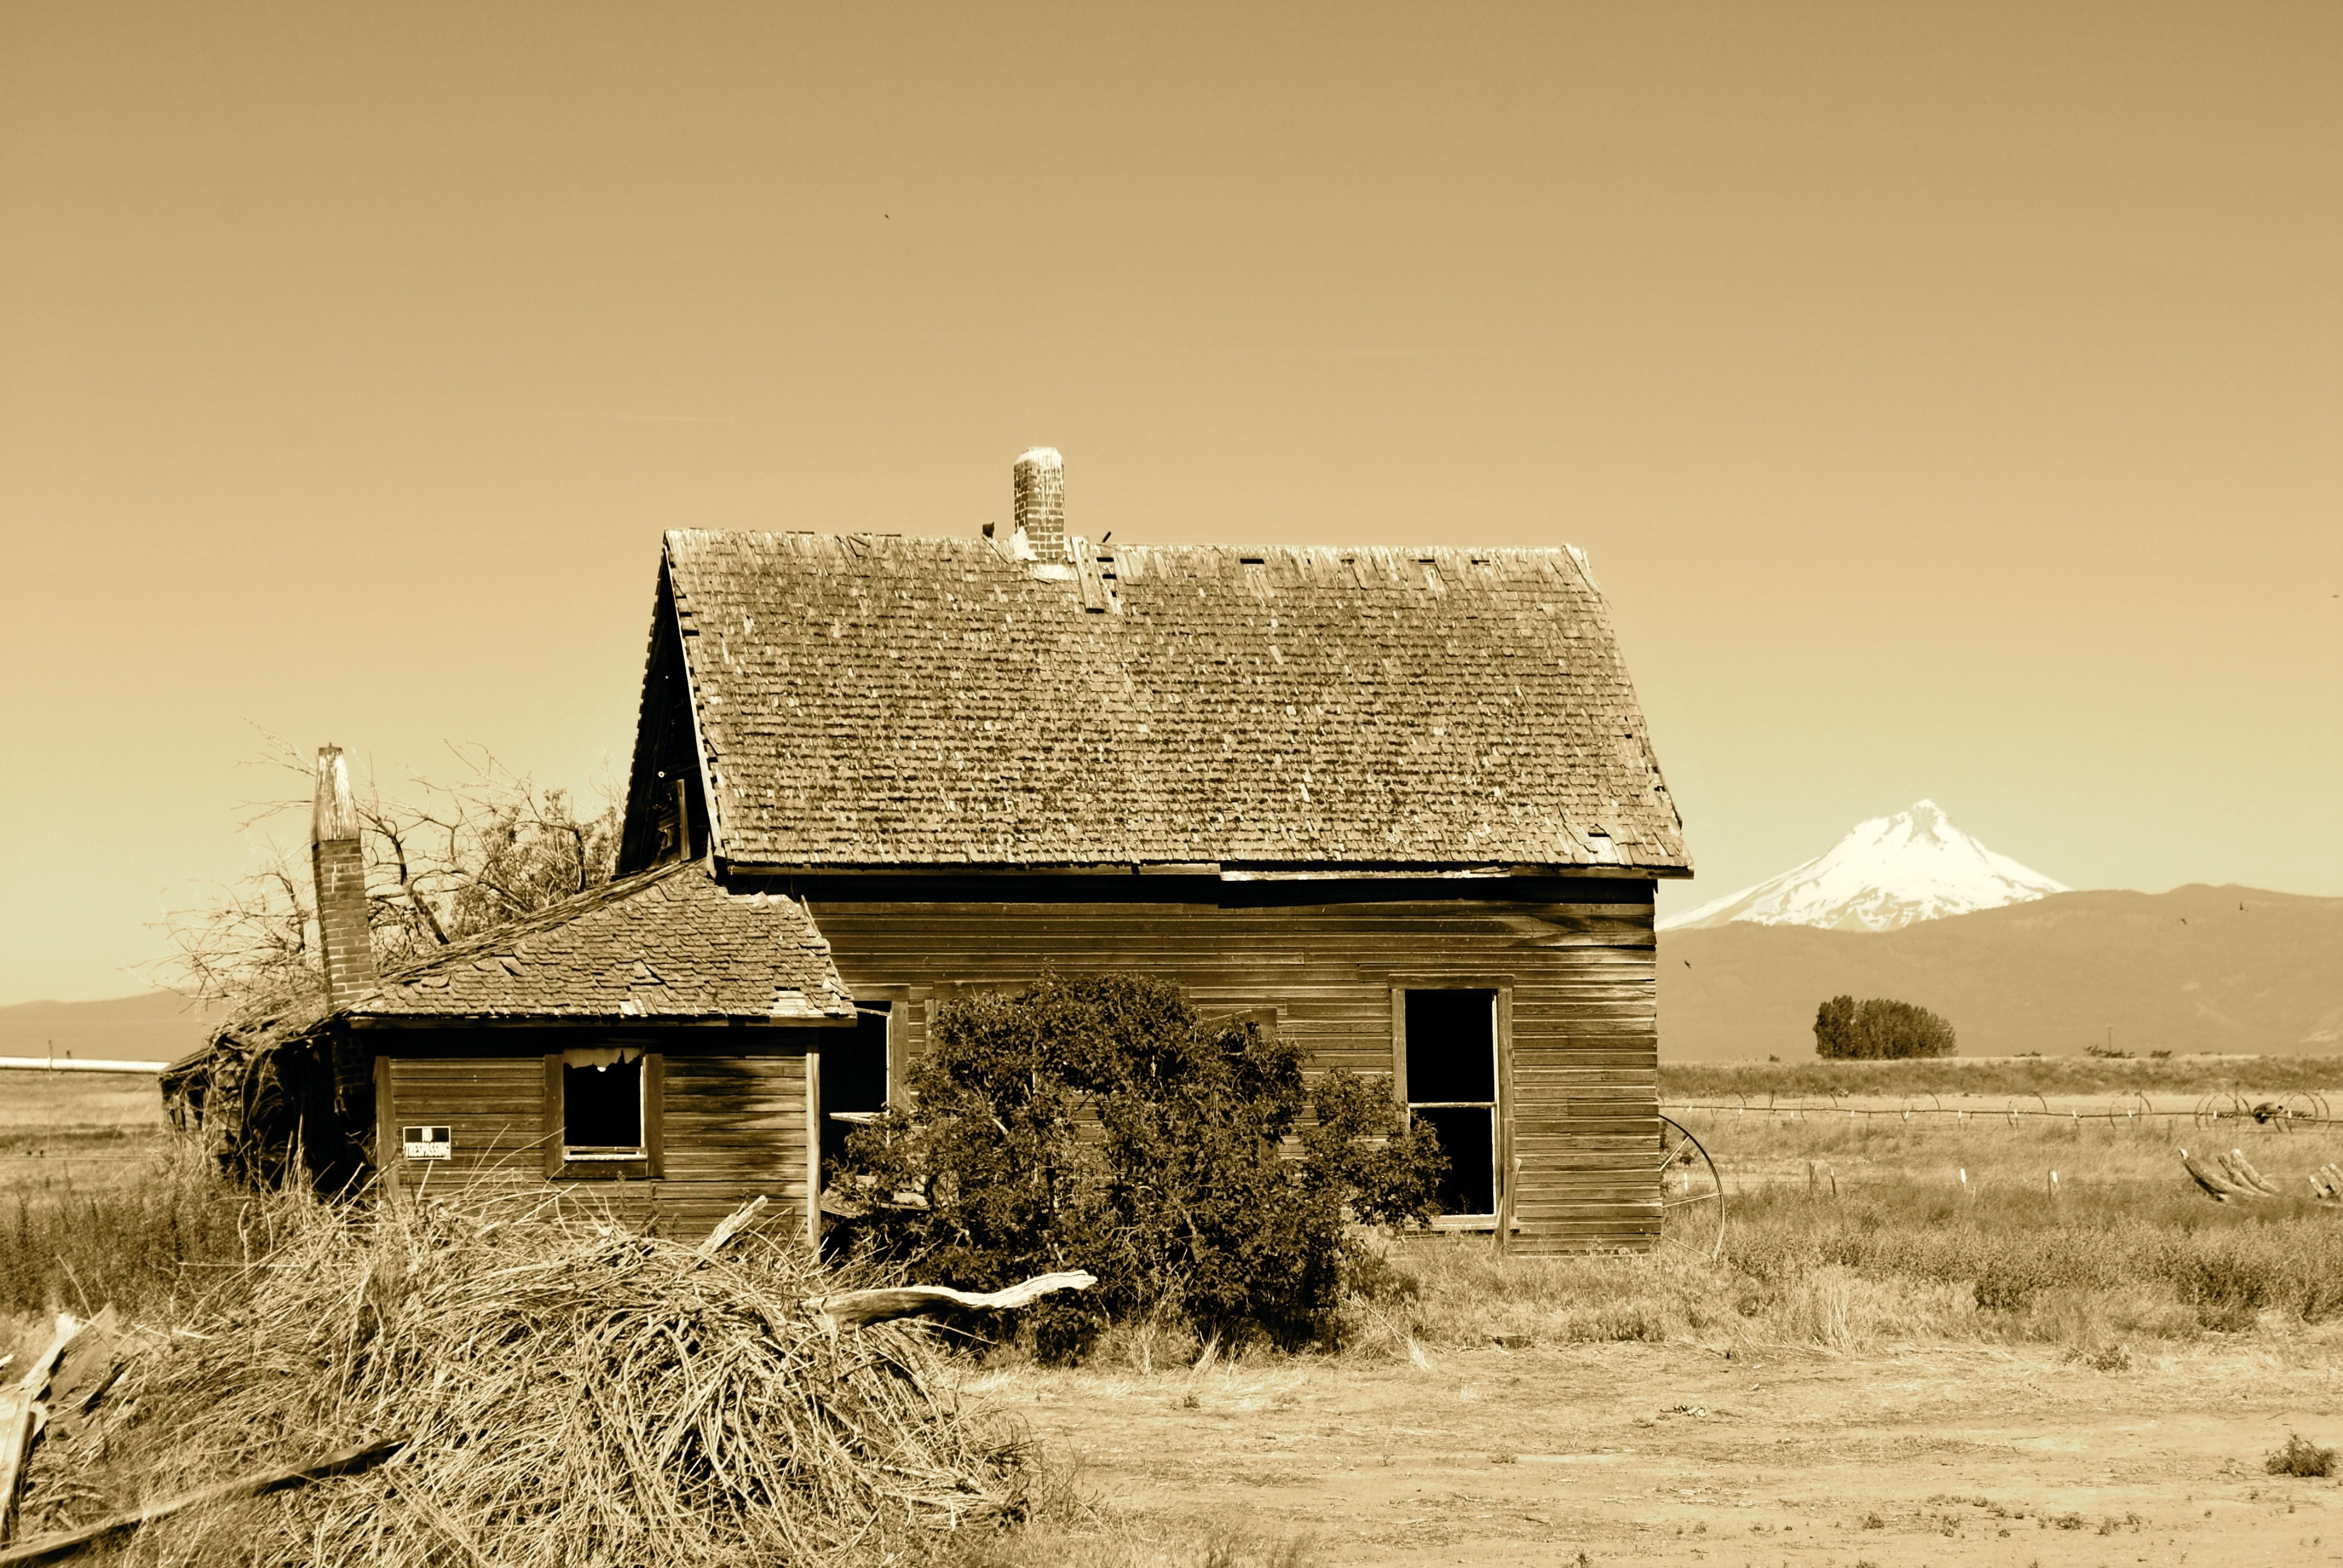
mountain, house, building, scenic, historic, sepia, ruins, history, heritage, homestead, rural area, ancient history, frontier